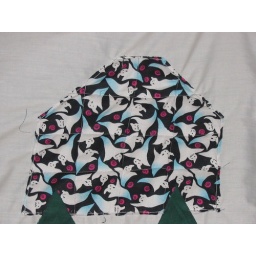
It's hard to tell from this picture, but the top floor window is quilted to form &amp;quot;panes&amp;quot; in the upper window